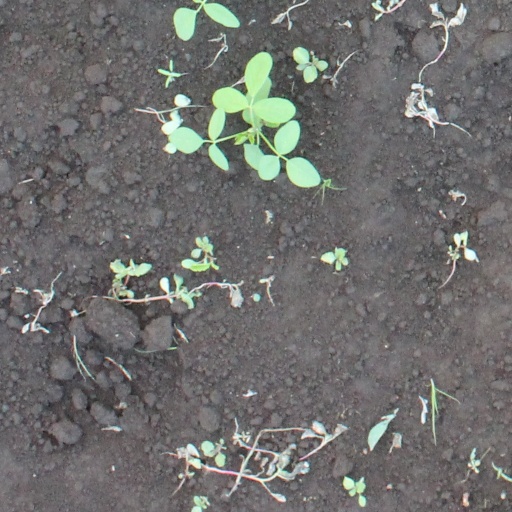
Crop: soybean